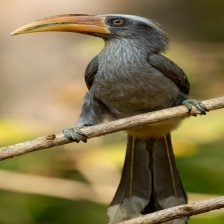
Species: MALABAR HORNBILL
Scientific name: OCYCEROS GRISEUS
ImageNet parent category: hornbill